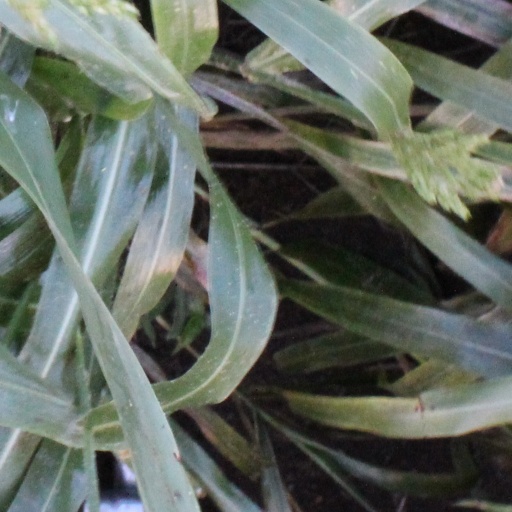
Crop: sorghum